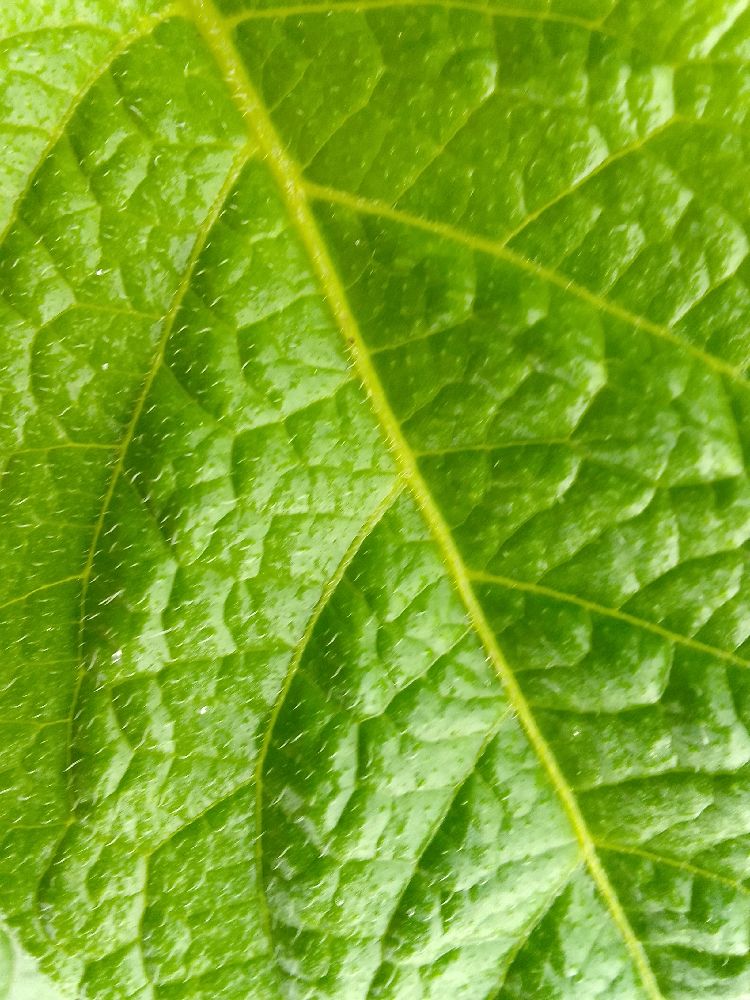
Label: Healthy